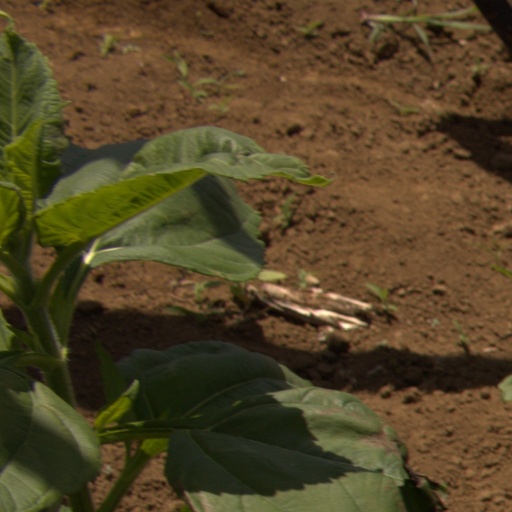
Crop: Jerusalem artichoke